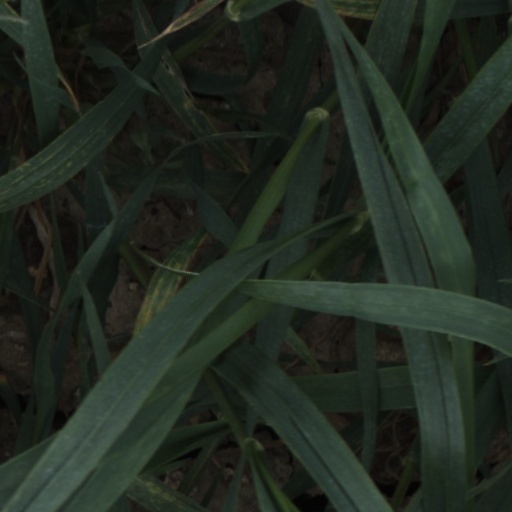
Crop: wheat